WJRT-TV

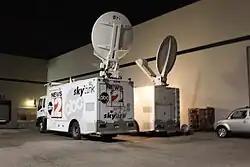
WJRT News Skylink trucks.

As of October 2024, WJRT presently broadcasts 37 hours of locally produced newscasts each week (with seven hours each weekday and one hour each on Saturdays and Sundays).